Eugène-François Vidocq

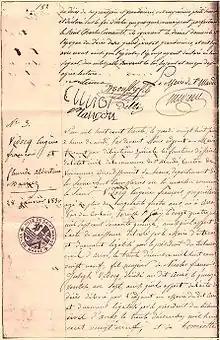
Marriage certificate (page 1 of 3)

Vidocq, who was a rich man after his resignation, became an entrepreneur. In Saint-Mandé, a small town east of Paris where he married his cousin Fleuride Maniez on 28 January 1830, he founded a paper factory. He mainly employed released convicts – both men and women. This caused an outrageous scandal in society and led to disputes. In addition, the machines cost money, the semi-skilled workers needed food and clothing, and the customers refused to pay market prices with the argument that he had a seemingly cheaper workforce. The company did not last long; Vidocq went bankrupt in 1831. In the short time while he was away from Paris, both Delavau and Duplessis had to resign their posts, and the July Revolution of 1830 forced Charles X to abdicate. When Vidocq delivered a few useful tips that helped to solve a burglary in Fontainebleau and led to the arrest of eight people, the new police prefect, Henri Gisquet, again appointed him chief of the Sûreté.